Rendra Wijaya

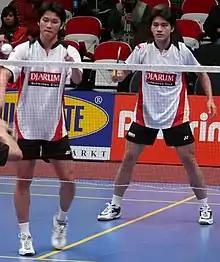
Fran Kurniawan and Rendra Wijaya

Rendra Wijaya (born 1 November 1984) is an Indonesian badminton player who specializes in doubles. He joined PB Djarum badminton club in 2007.